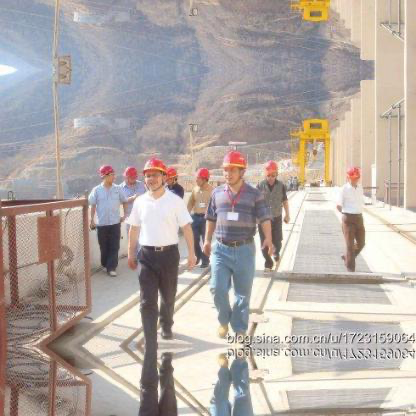
Objects in the image:
label: helmet
label: helmet
label: helmet
label: helmet
label: helmet
label: helmet
label: helmet
label: helmet